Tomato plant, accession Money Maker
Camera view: vertical (180 deg); turntable rotation: 240 degrees
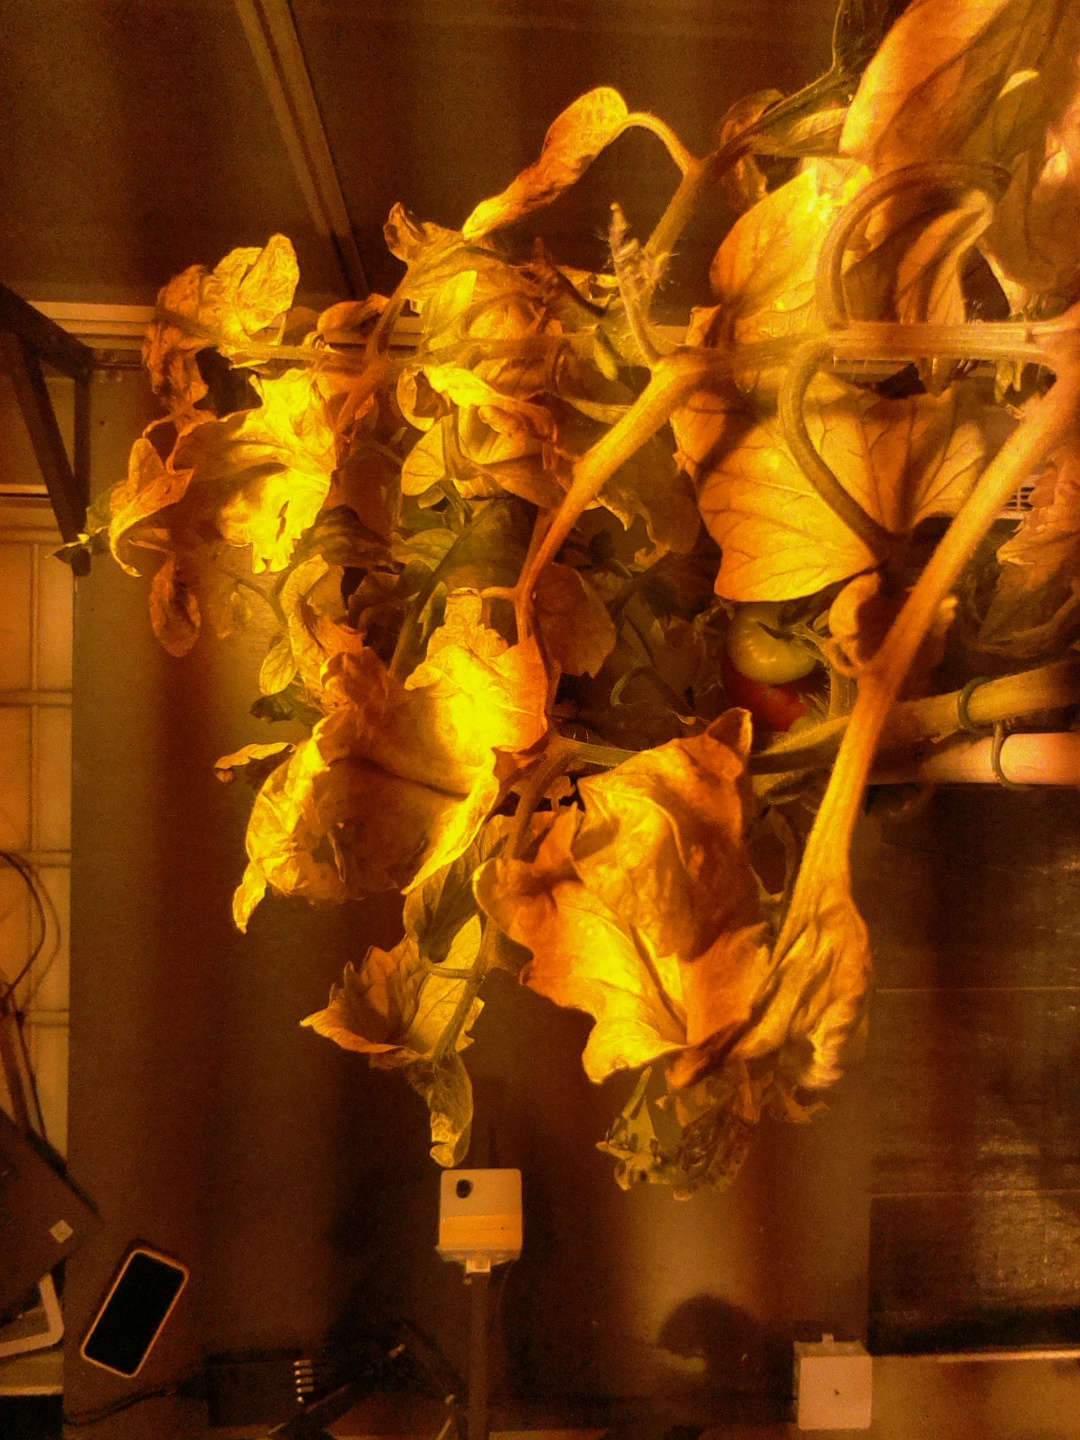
BBCH growth stage 81: 10%-20% of fruits show typical fully ripe color